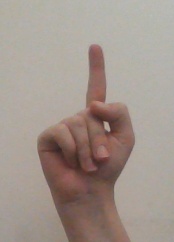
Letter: bb